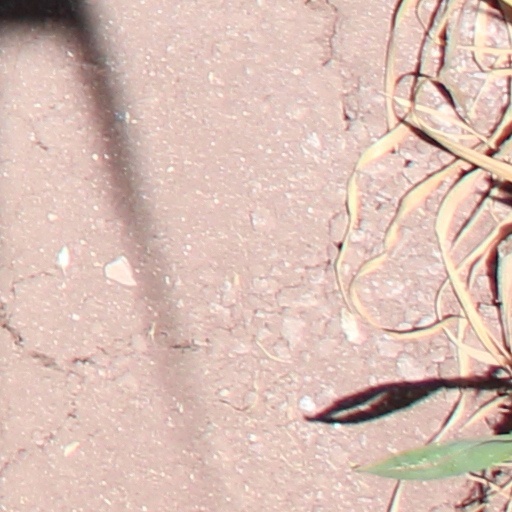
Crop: wheat